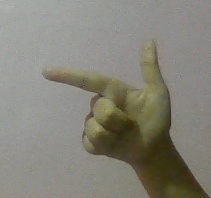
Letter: yaa